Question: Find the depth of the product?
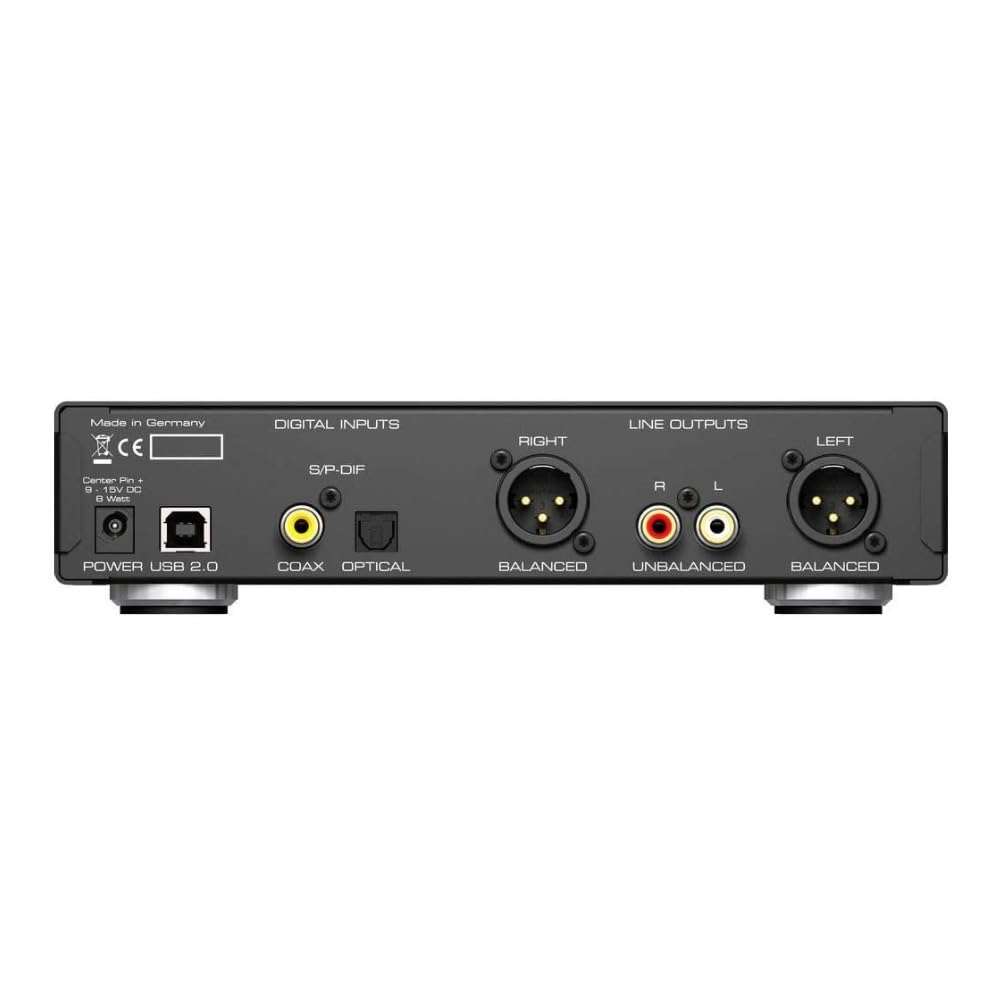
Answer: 2.0 inch